Stirling Agricultural Village

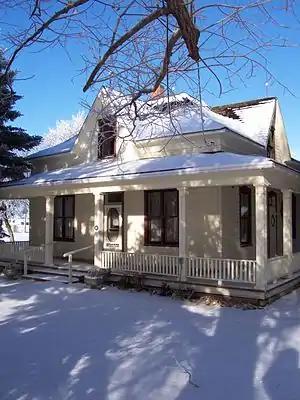
Michelsen Farmstead a Provincial Historic Site of Alberta & museum, located in the village.

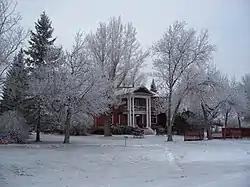
William T. Ogden House

On the east entrance of Main Street is a newly built Information Kiosk made to replicate that of an older Victorian style Pioneer home found throughout Stirling and area. In the kiosk are historical markers and a map that shows many sites of interest throughout the National Historic Site of Stirling.